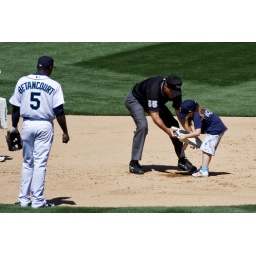
A promotion by the Mariners had this little girl run in from right field and &amp;quot;steal&amp;quot; second base.